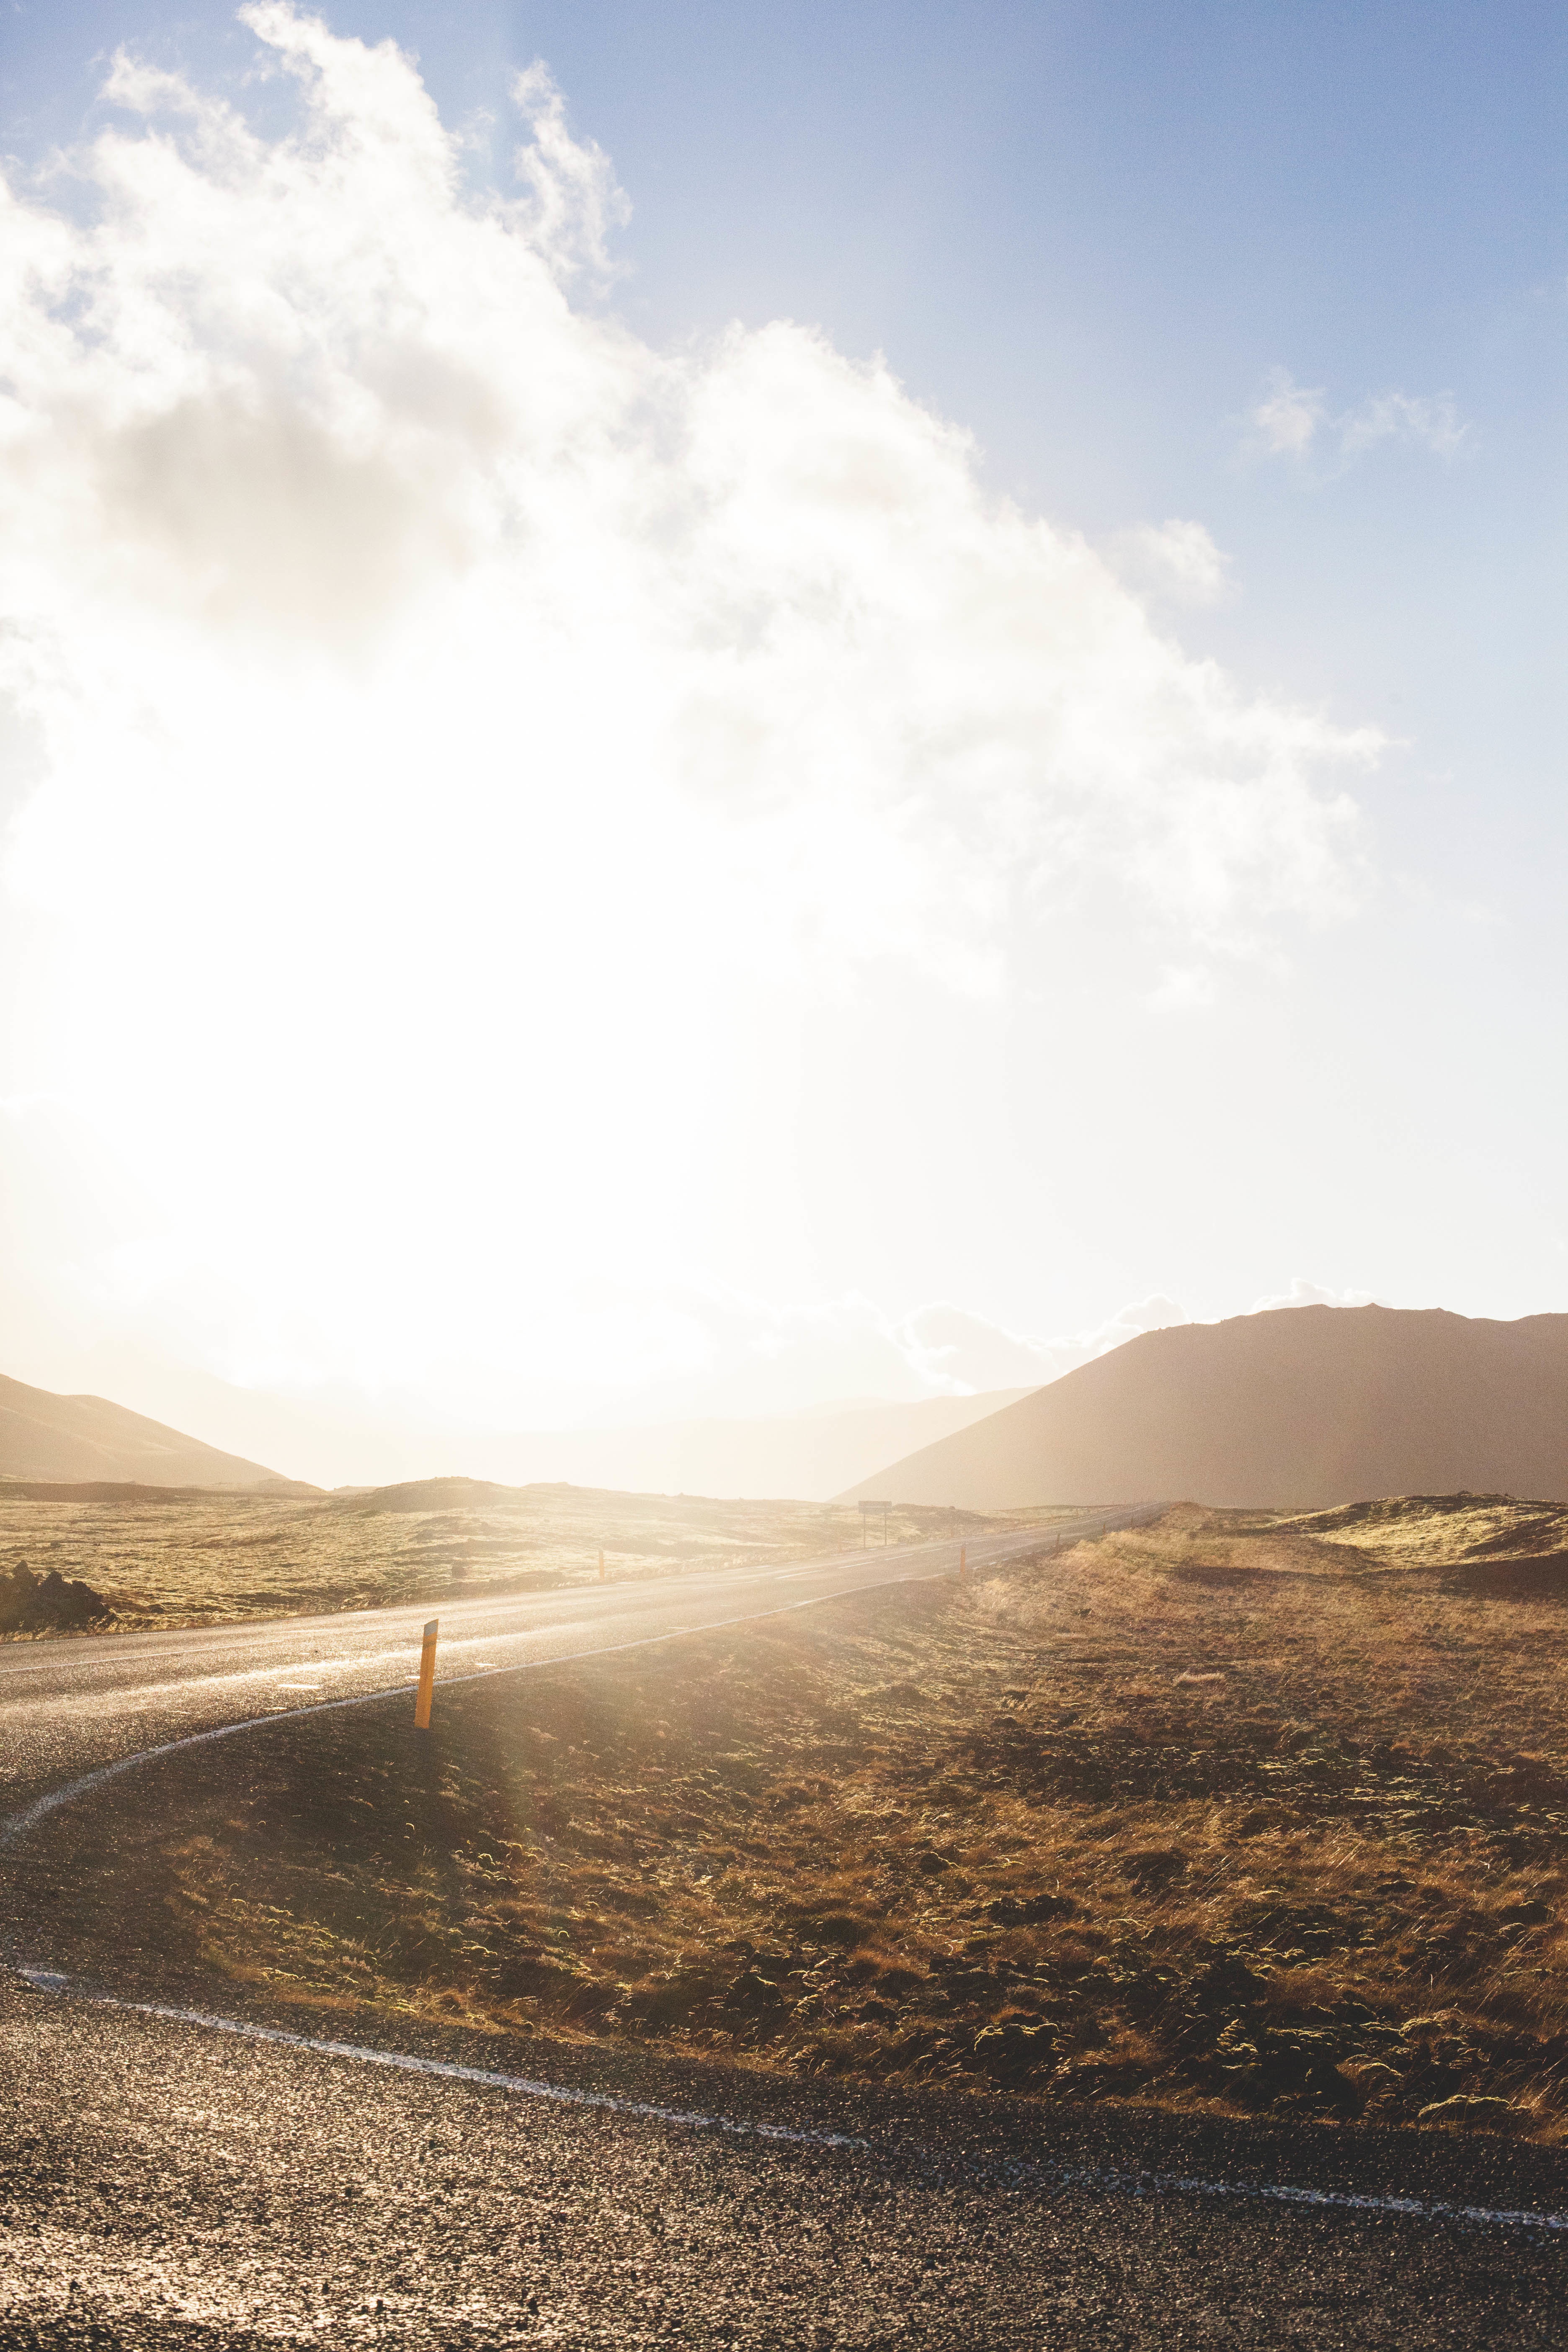
landscape, sea, nature, sand, horizon, mountain, cloud, sky, sun, sunrise, field, sunlight, morning, hill, desert, dawn, soil, plain, plateau, landform, natural environment, geographical feature, atmospheric phenomenon